Siding (construction)

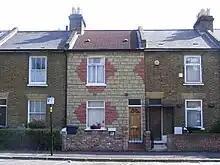
Stone cladding on center rowhouse

The first architectural application of aluminum was the mounting of a small grounding cap on the Washington Monument in 1884. Sheet-iron or steel clapboard siding units had been patented in 1903, and Sears, Roebuck & Company had been offering embossed steel siding in stone and brick patterns in their catalogues for several years by the 1930s. Alcoa began promoting the use of aluminum in architecture by the 1920s when it produced ornamental spandrel panels for the Cathedral of Learning and the Chrysler and Empire State Buildings in New York. The exterior of the A.O. Smith Corporation Building in Milwaukee was clad entirely in aluminum by 1930, and siding panels of Duralumin sheet from Alcoa sheathed an experimental exhibit house for the Architectural League of New York in 1931. Most architectural applications of aluminum in the 1930s were on a monumental scale, and it was another six years before it was put to use on residential construction.